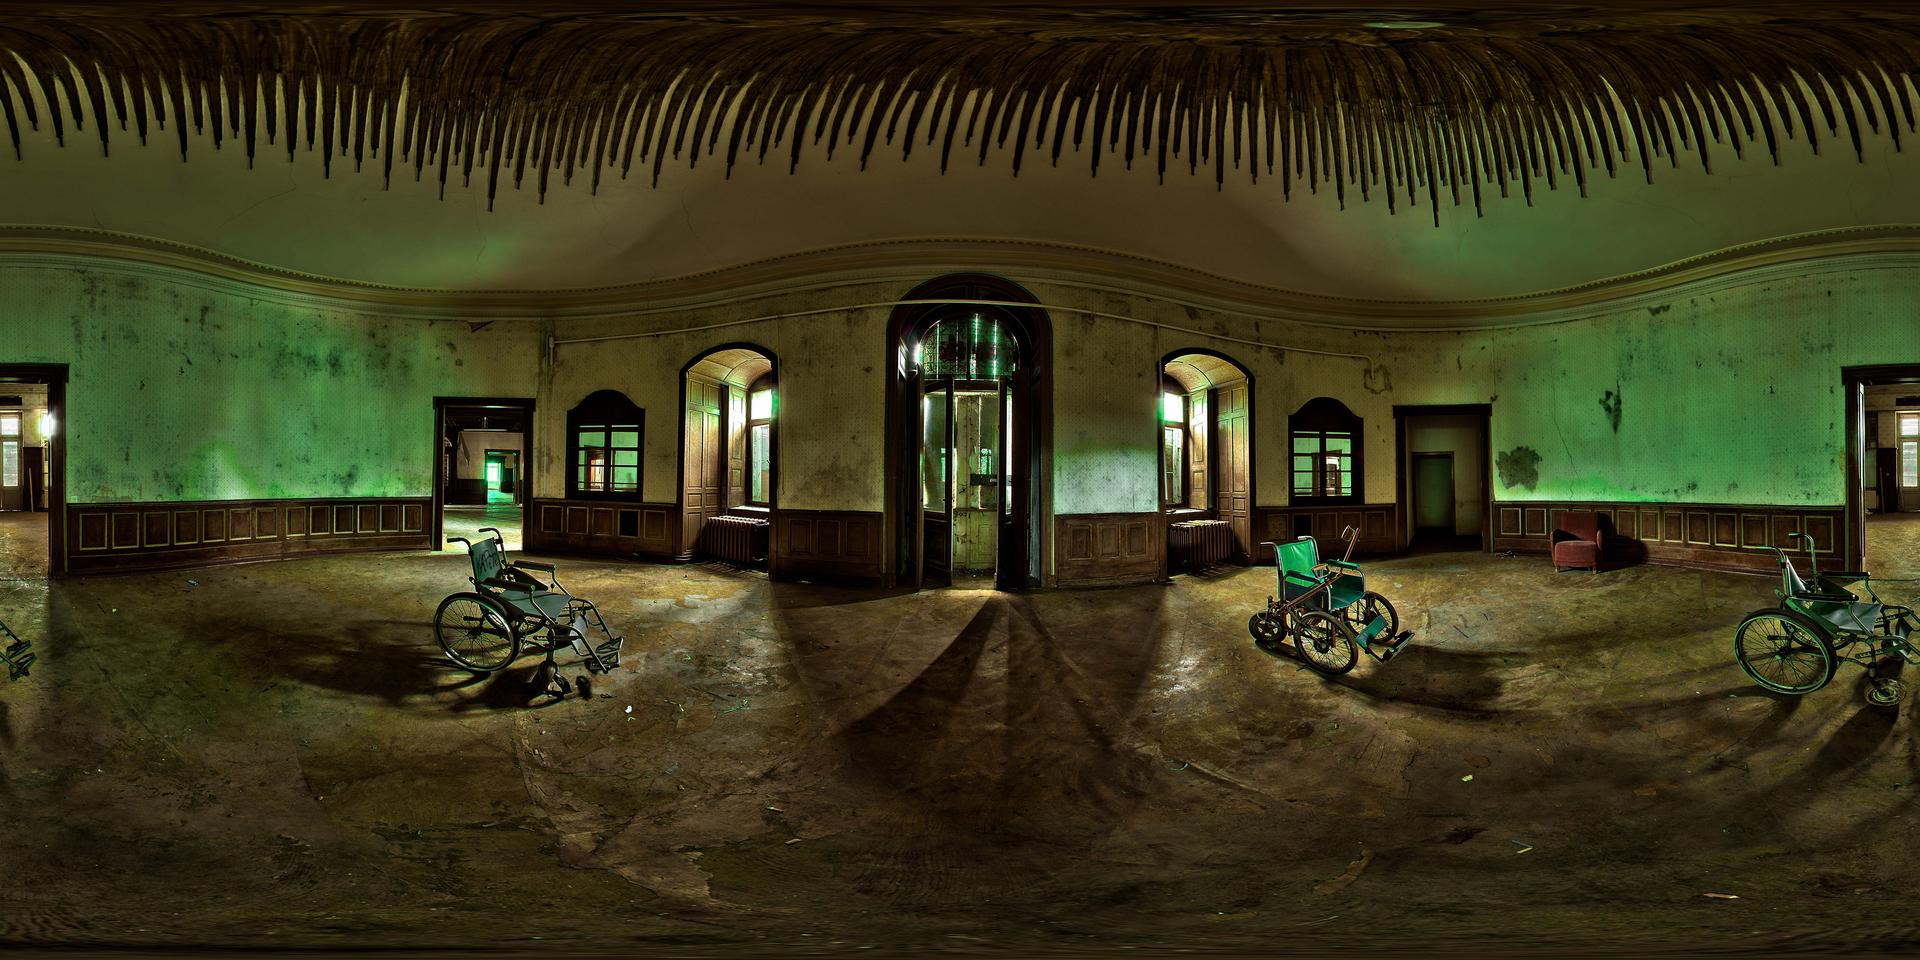
Referred object: Red sofa

Referred object: the bright green wheelchair

Referred object: turn right, and you will see the green wheelchair to the right of the central doorway